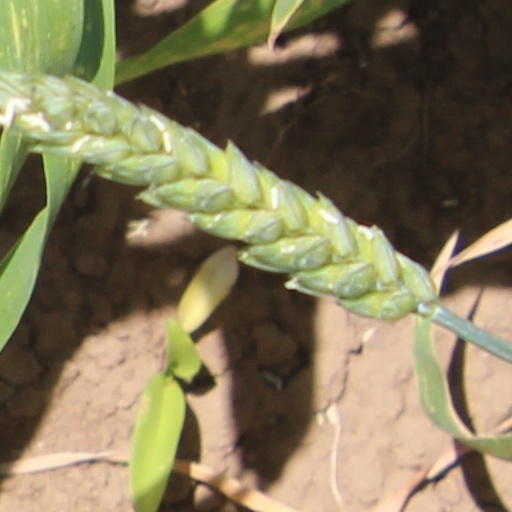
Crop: wheat